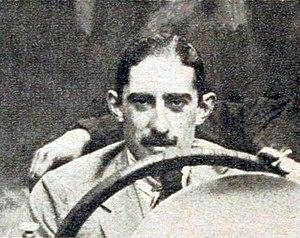
Louis Zborowski, deuxième du Grand Prix d'Espagne 1923.
Le comte Louis Zborowski était un pilote automobile britannique d'origine polonaise, fils de William Eliot Morris Zborowski comte de Montsaulvain, né dans le New Jersey et lui-même pilote Mercedes, et membre de la Famille Astor par sa mère, décédée en 1911 laissant Louis orphelin à 16 ans.